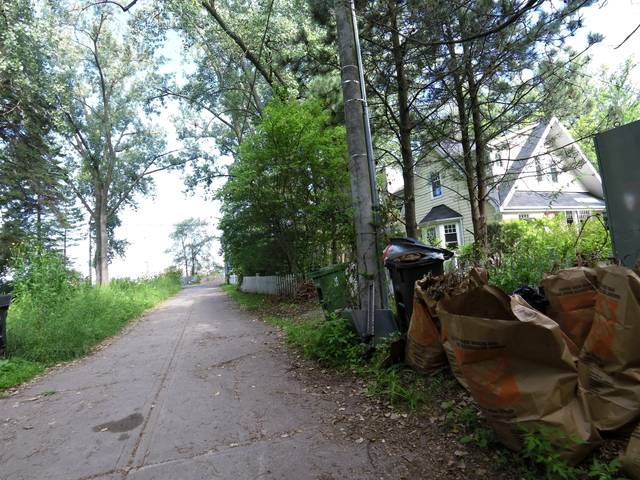
Region: Canada
Coordinates: 43.628, -79.361